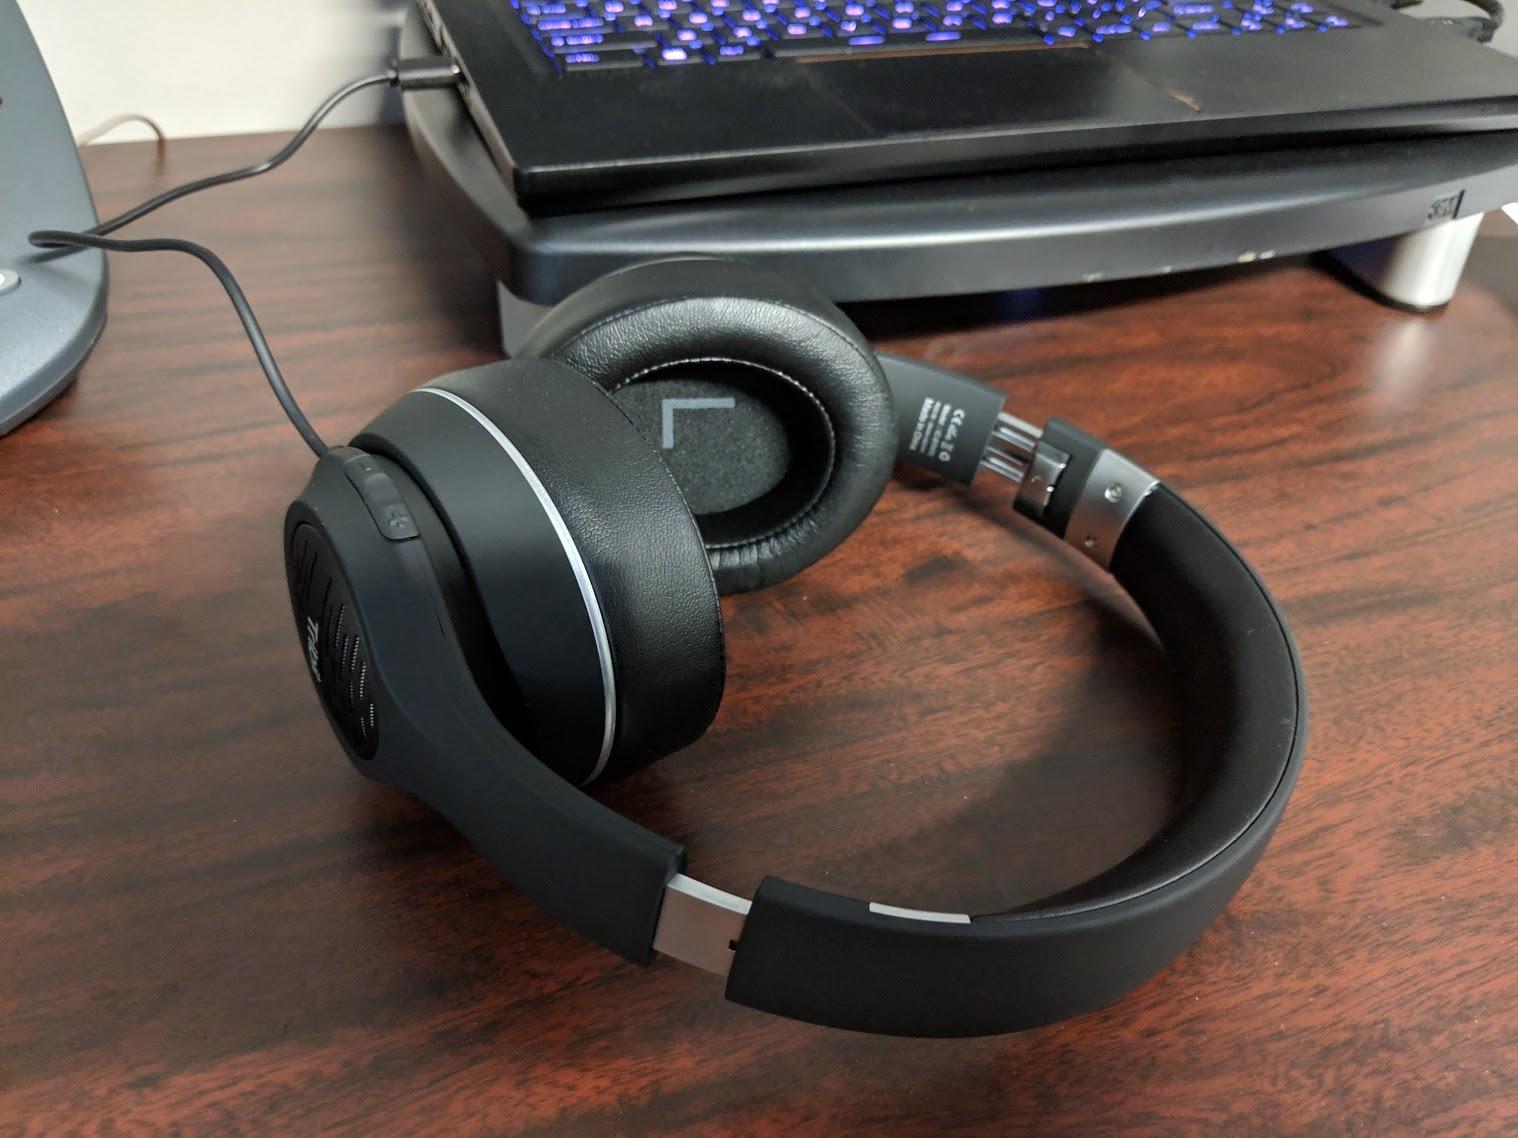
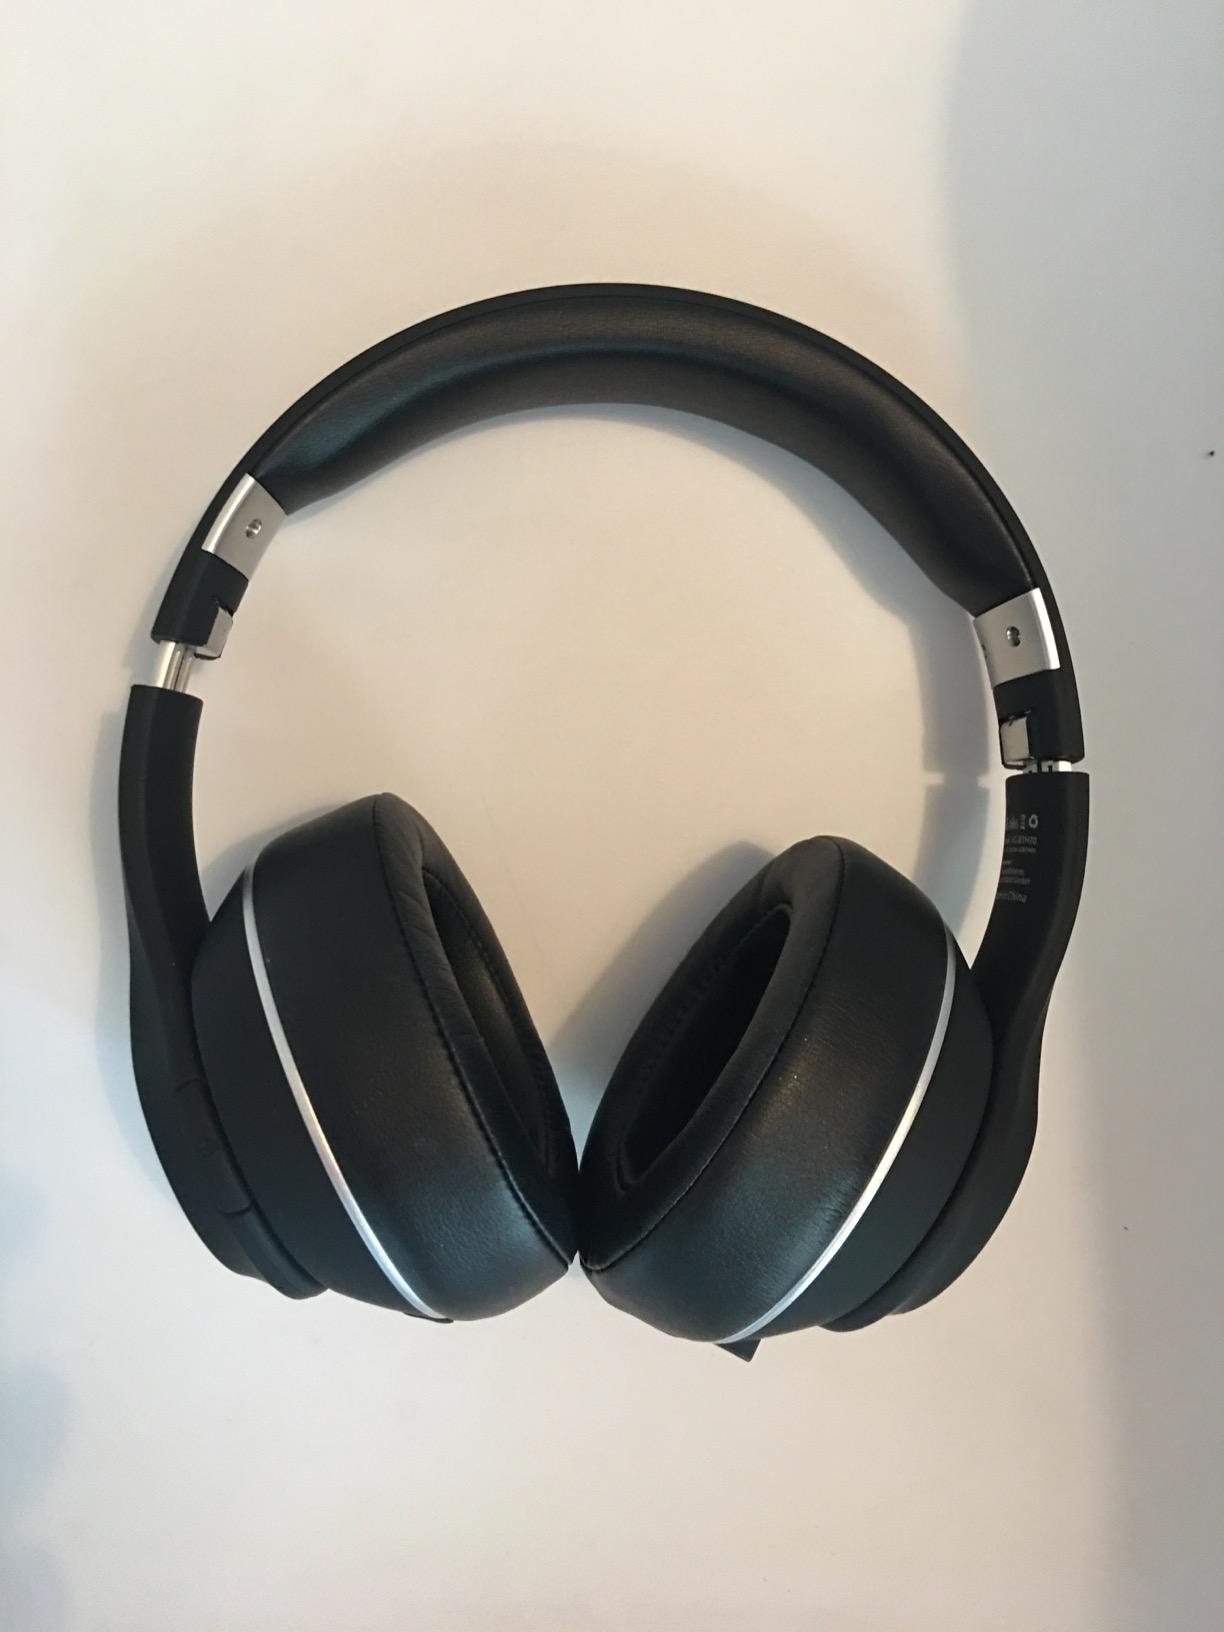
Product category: headphones
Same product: yes